Oday Rasheed

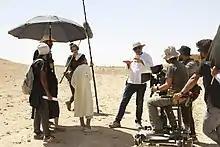
Oday Rasheed filming Songs of Adam in Iraq, April 2022, photographed by Mohammed Al-Saraf

The international release of Qarantina was at the International Film Festival Rotterdam (2011). The U.S. premiere was at the Museum of Modern Art, NY, part of ten films in The Global Lens 2012. It was also shown at Abu Dhabi Film Festival (2010), Seattle Film Festival (2011), Munich Film Festival (2011), Gulf Film Festival (2011). It won the Special Juries Prize at the Oran International Arabic Film Festival (2010).